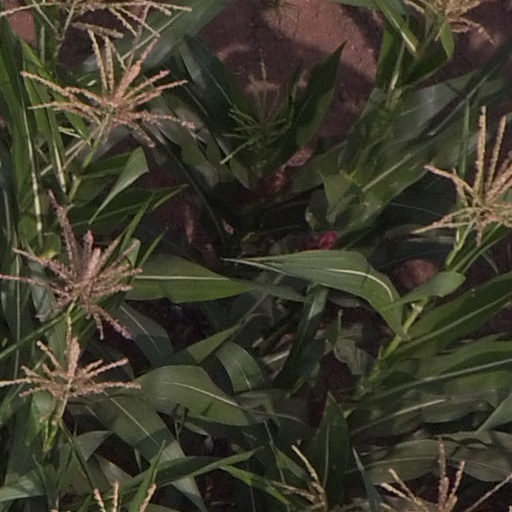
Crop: maize; corn